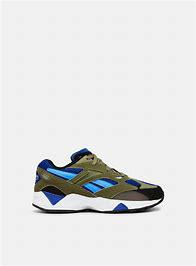
Brand: Reebok
Model: Aztrek 96